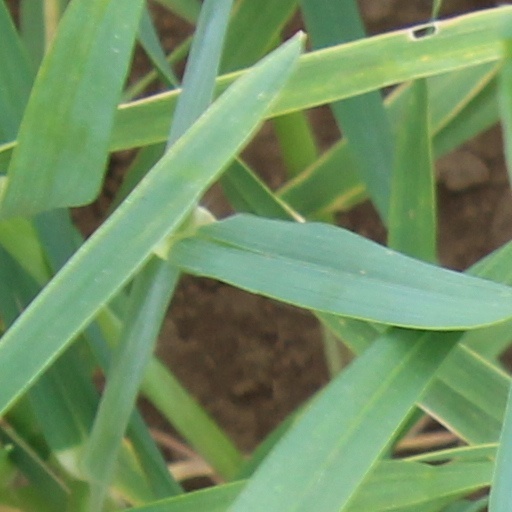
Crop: wheat